Death of Brittanie Cecil

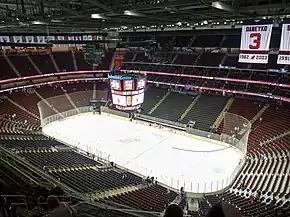
A wide shot of Prudential Center, the home arena of the New Jersey Devils, showing the mandatory netting behind each goal area

After the NHL spent several months studying the environment of the arena and spectator areas which determined that extra safety measures were required to lessen the risk of high-speed pucks entering the spectator areas, league commissioner Gary Bettman ordered the implementation of mandatory safety netting above the protective glass behind and to the sides of both ends of the rink by at least atop the boards in all arenas. The netting has also been implemented by other hockey leagues and organizing bodies globally. A lawsuit brought by Cecil's family against the NHL and the arena was settled out of court for $1.2 million in April 2004. The Brittanie Nichole Cecil Memorial Scholarship Fund has since been created, which collects donations at every Blue Jackets home game.